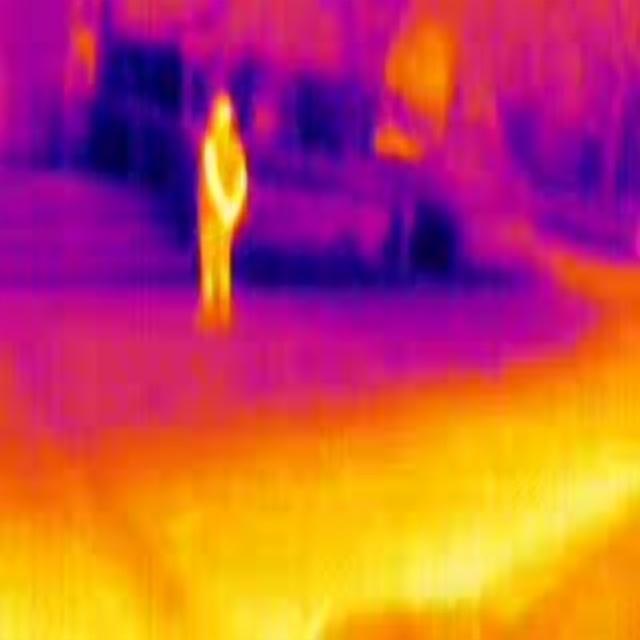
Detected objects:
label: person